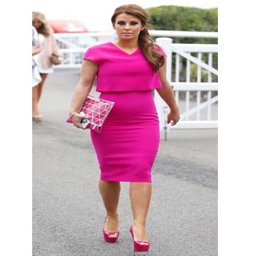
fashion model makes a fashionable statement in hot - pink earlier this year .